Airbus A380

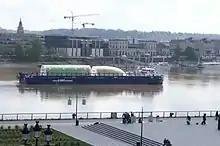
A380 components on a barge

In Saint-Nazaire, the ship exchanges the fuselage sections from Hamburg for larger, assembled sections, some of which include the nose. This ship unloads in Bordeaux. It then goes to pick up the belly and tail sections from Construcciones Aeronáuticas SA in Cádiz, Spain, and delivers them to Bordeaux. From there, the A380 parts are transported by barge to Langon, and by oversize road convoys to the assembly hall in Toulouse. To avoid damage from direct handling, parts are secured in custom jigs carried on self-powered wheeled vehicles.